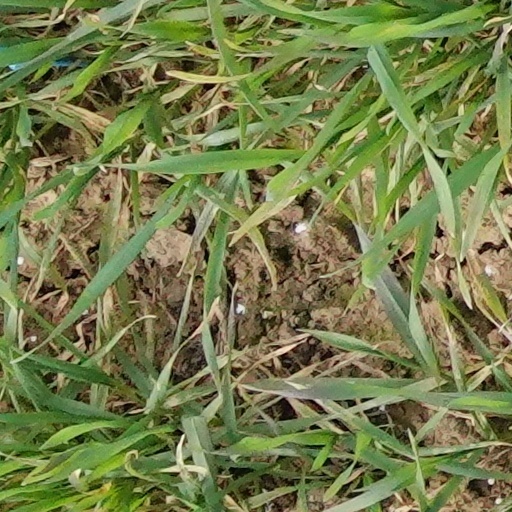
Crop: wheat